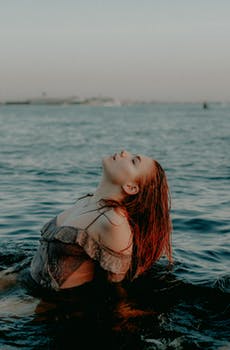
Label: No Watermark